Marc Brandenburg

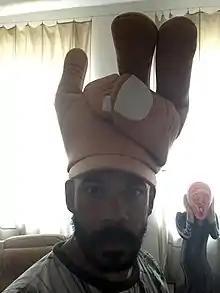
Marc Brandenburg (2018)

Marc Brandenburg was born in Berlin in 1965, the son of a German mother and an Afro-American GI who worked for the US military. In 1968 he moved with his family to the US, and returned in 1977 to West Berlin, where he soon came into contact with the punk scene. From 1983 until 1988 he worked as a doorman in the Berlin nightclub "Dschungel", which he had been frequenting since the late 1970s. Named by his mother after Marc Bohan, the chief designer of Dior, he began to work, self-taught, as a fashion designer in 1984, and frequently collaborated with other designers such as Claudia Skoda, PLEZ and Tabea Blumenschein. In 1988 he appeared in East Berlin with the performance art and music group "Die Tödliche Doris".